Hirooki Arai

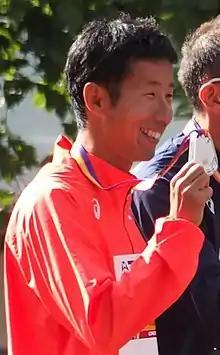

is a male Japanese racewalker. He competed in the 50 kilometres walk event at the 2015 World Championships in Athletics in Beijing, China.